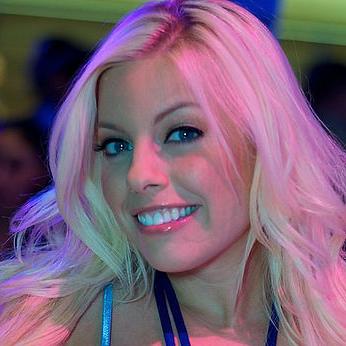
Age: 25